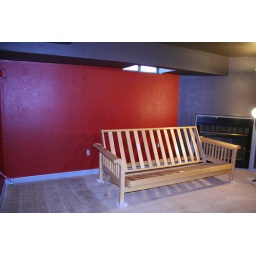
Just inside the room. DVD's will probably go against the red wall next to the fireplace.